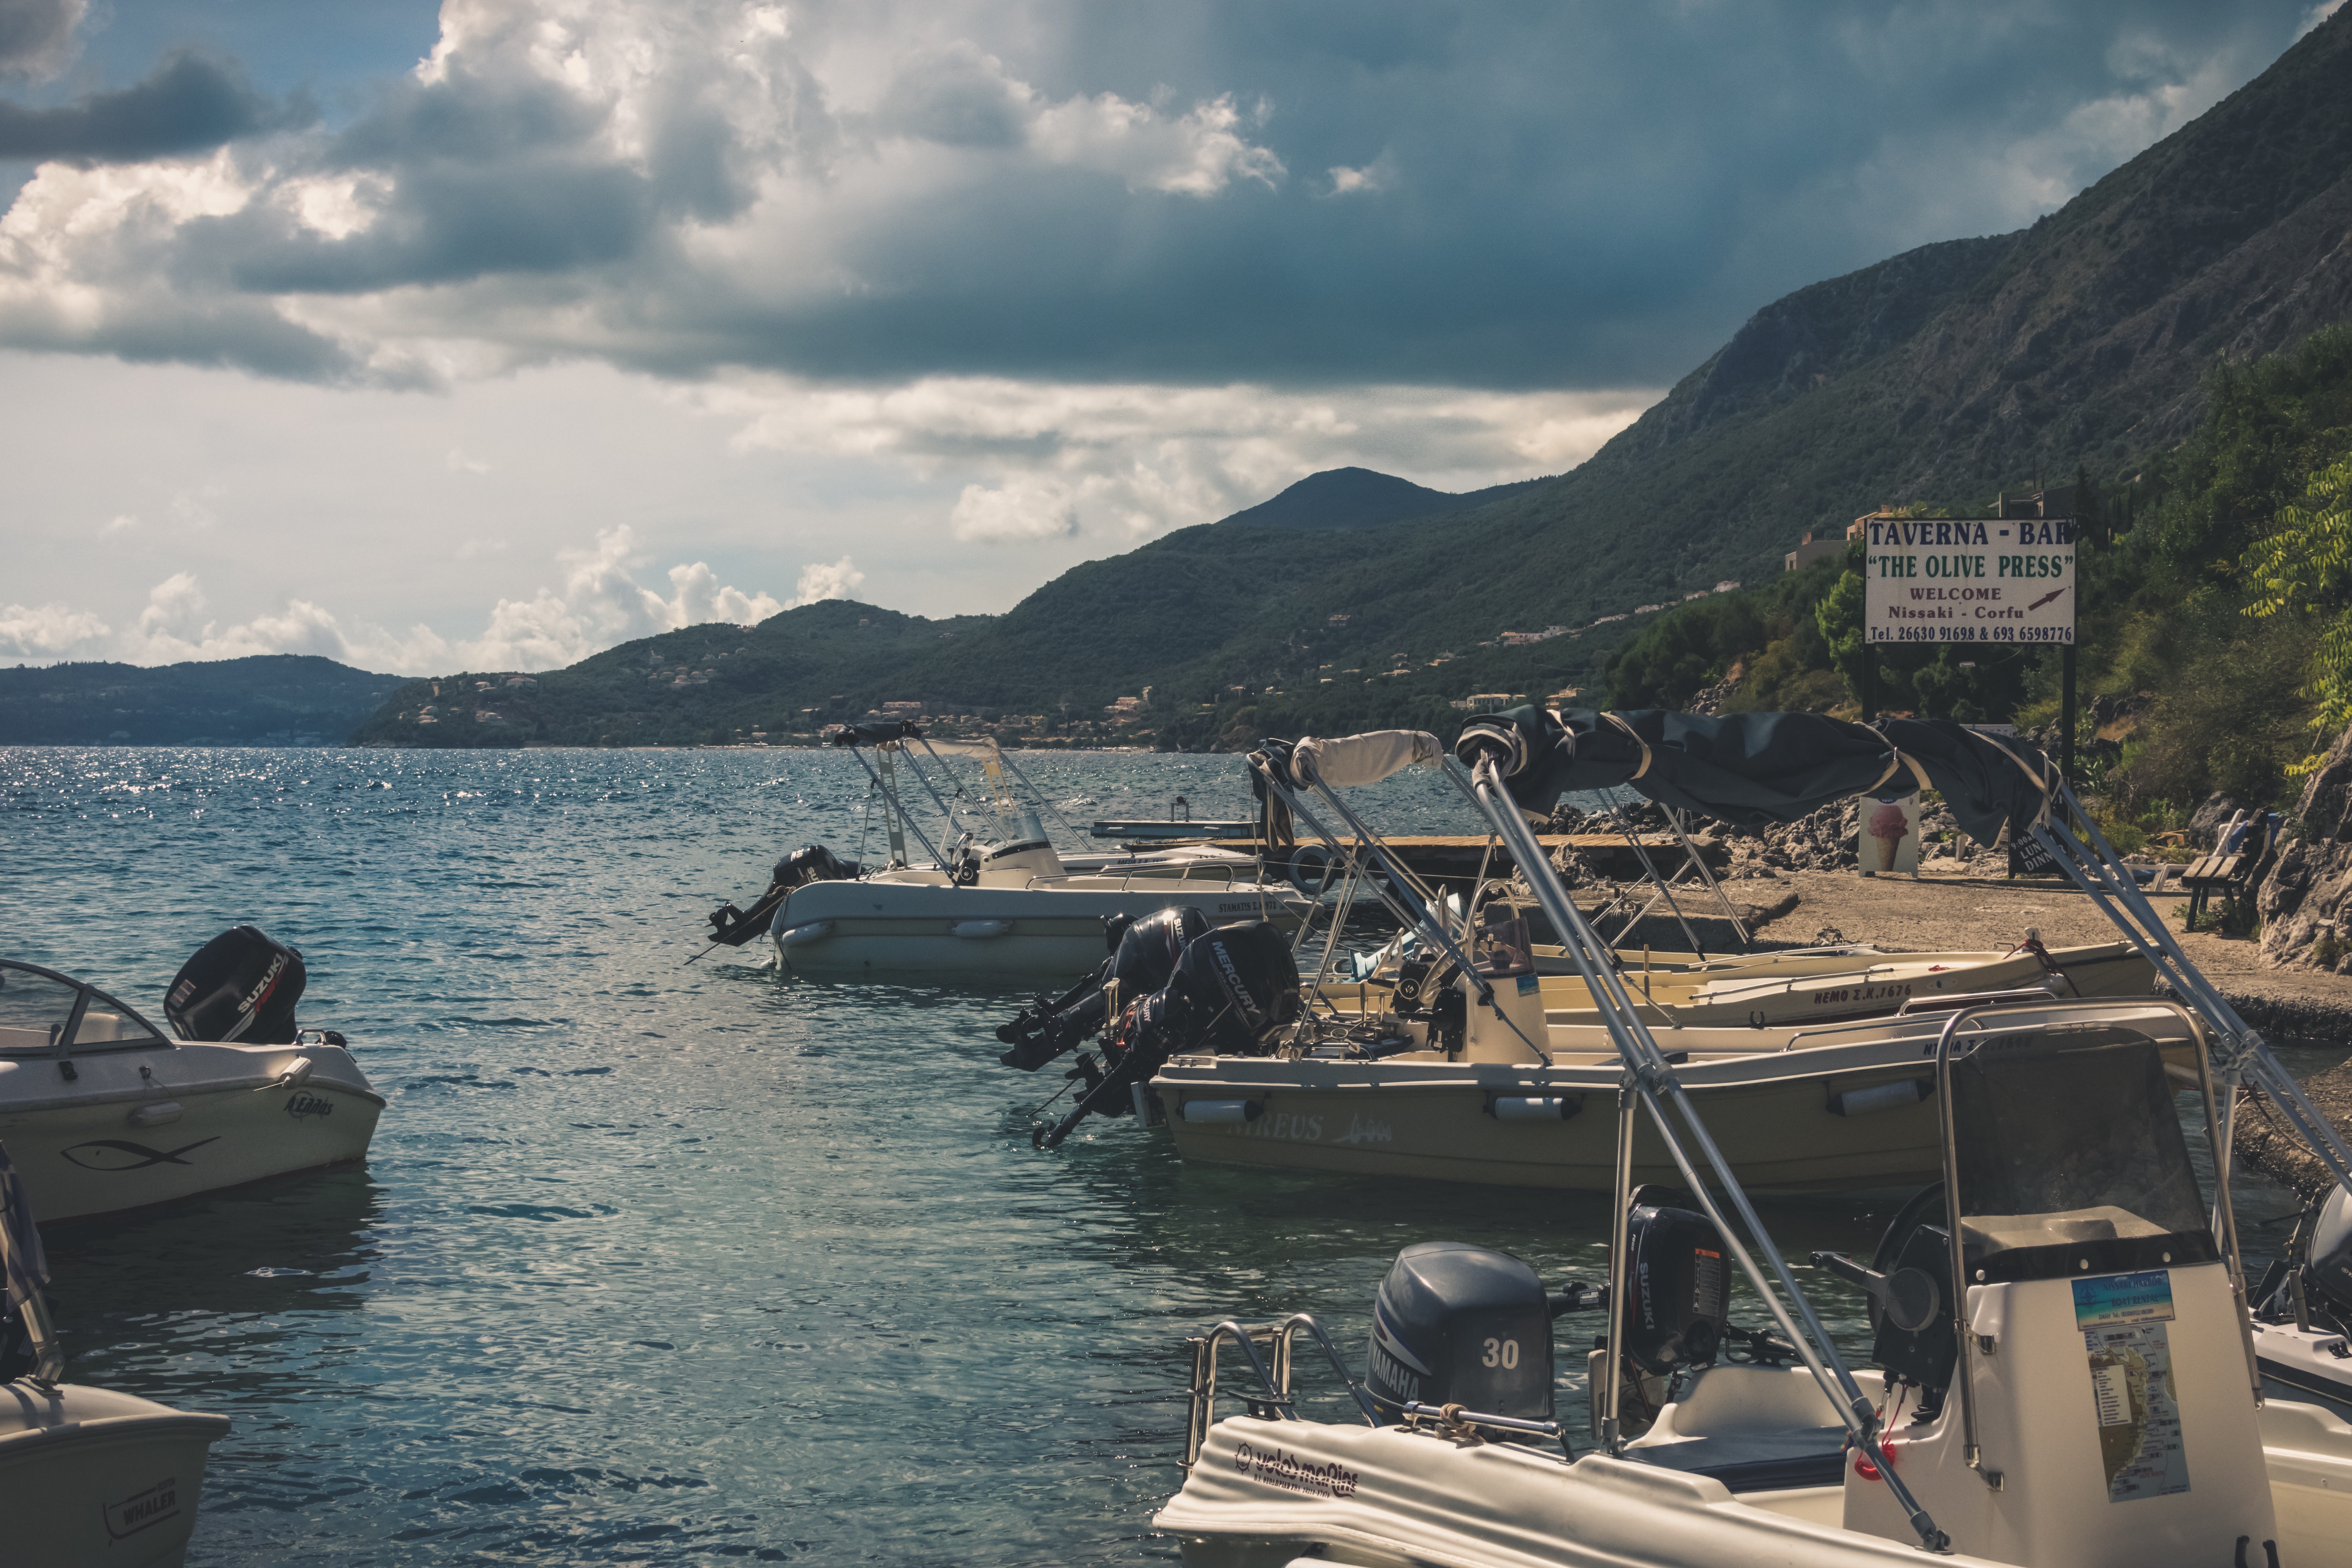
sea, coast, dock, boat, lake, vacation, vehicle, bay, boating